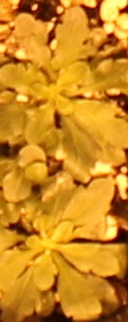
Label: Horseweed